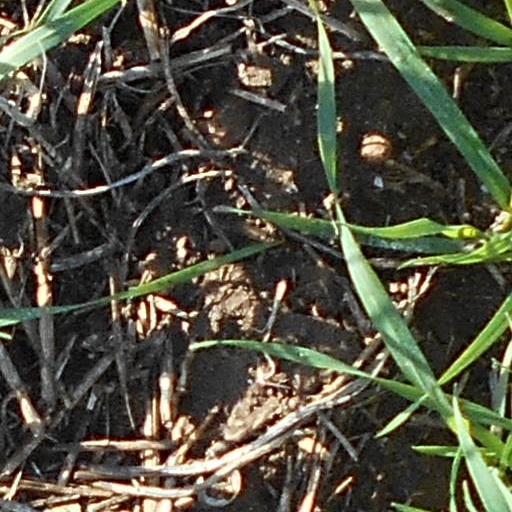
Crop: wheat